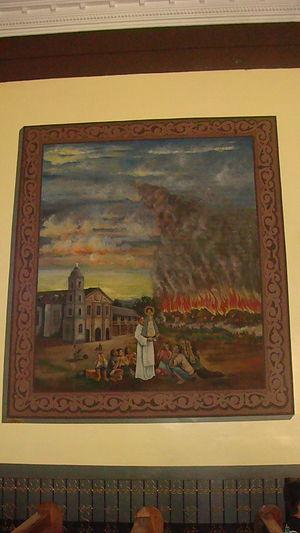
Manaoag est une municipalité de la province de Pangasinan sur l'île de Luçon, aux Philippines.